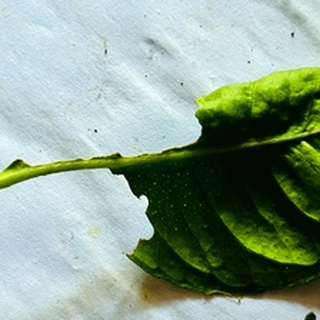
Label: lemon_deficiency